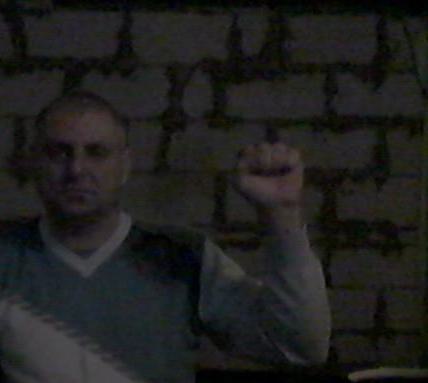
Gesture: fist